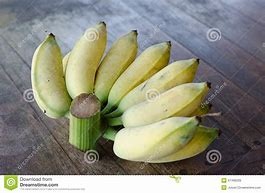
Label: banana